Military organization of the Germanic peoples

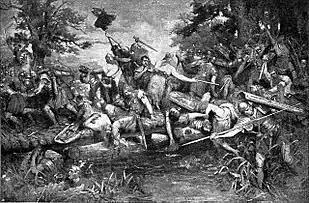
Depiction of Germanicus' military campaigns, which led to Rome's final abandonment of the Germania Magna territories.

Eventually Tiberius, having become emperor himself, preferred to suspend all military activity across the Rhine, leaving the Germanic peoples themselves to settle it by fighting each other. He only made alliances with some peoples against others, so as to keep them always at war with each other; avoiding having to intervene directly, with great risk of incurring new disasters such as that of Varus; but above all without having to employ huge military and economic resources, in order to maintain peace within the "possible and new" imperial borders.